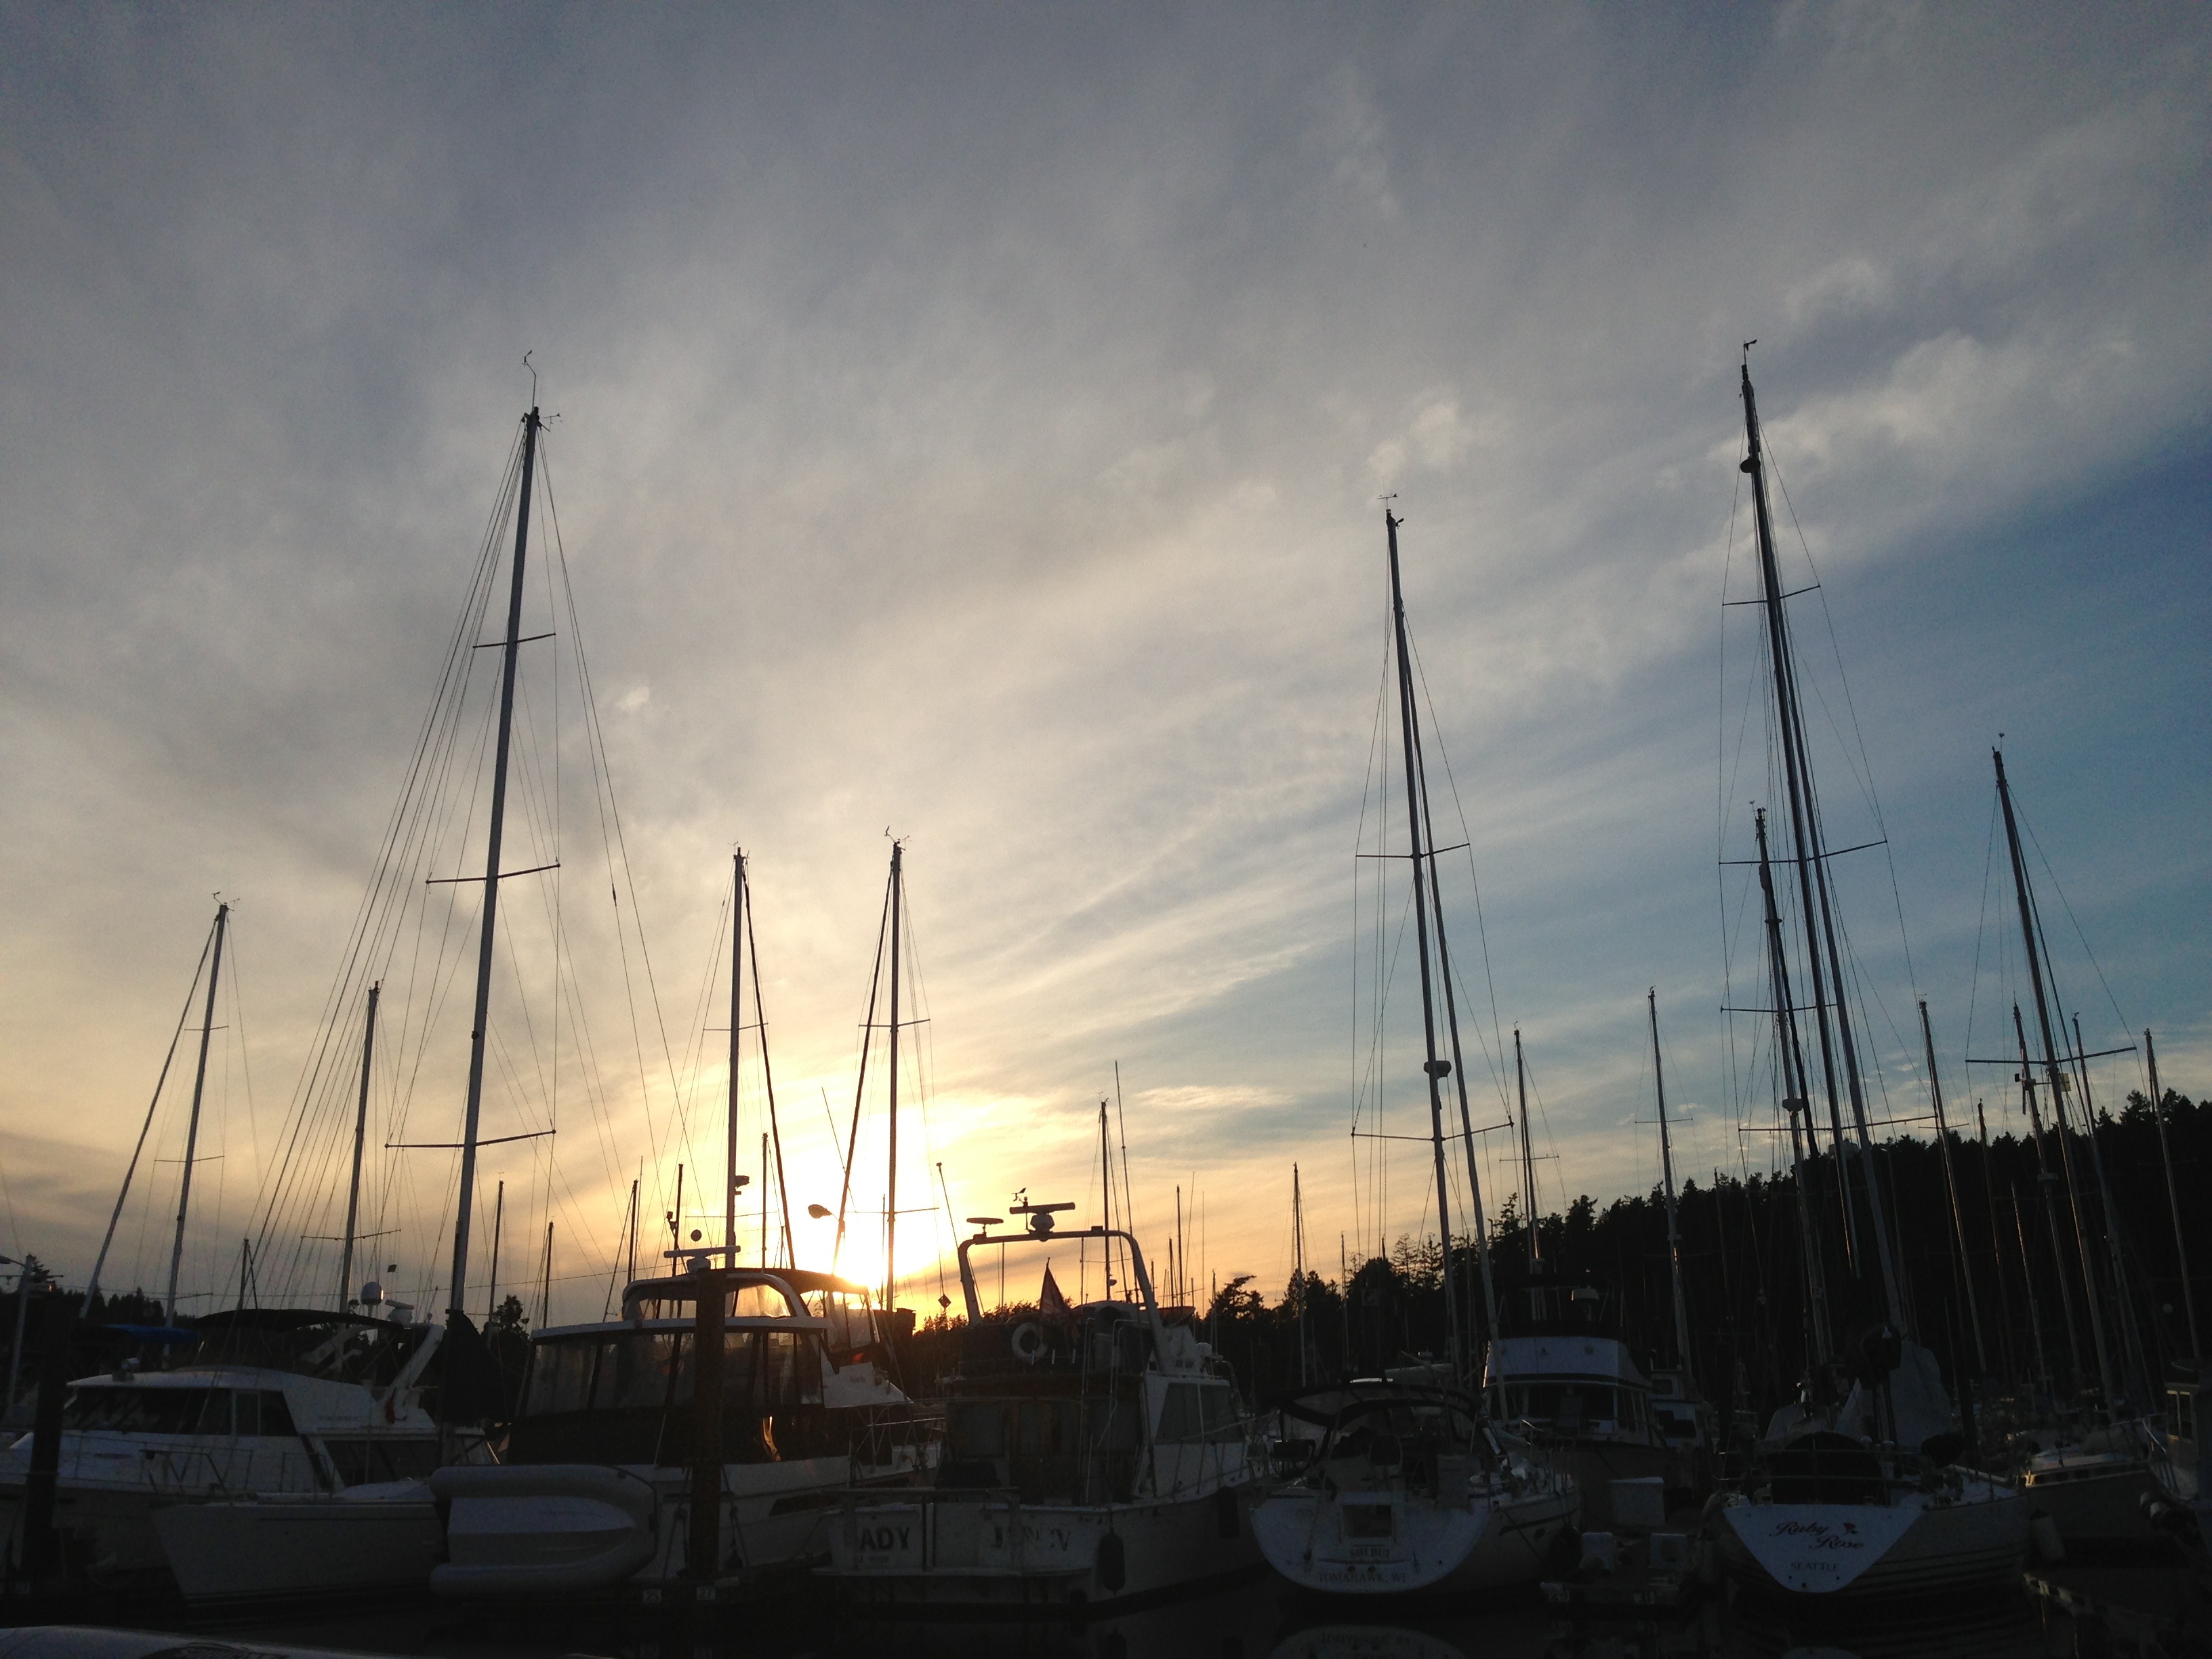
sea, water, dock, cloud, sky, sunset, boat, dusk, evening, vessel, vehicle, mast, harbor, marina, port, sail, watercraft